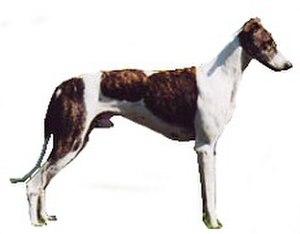
Lévrier hongrois ou Magyar agar
Le lévrier hongrois ou Magyar Agár est originaire de Hongrie. La Fédération cynologique internationale le classe dans le groupe 10, lévriers, section 3, standard n° 240.
Le lévrier est un chien longiligne, aux longues pattes fines, au corps souple et léger, très musclé, tendineux, bâti pour la course. Actuellement, il existe 13 races classées dans le groupe 10 et 5 races réparties dans le groupe 5 de la nomenclature officielle établie par la Fédération cynologique internationale.